UCF Knights track and field

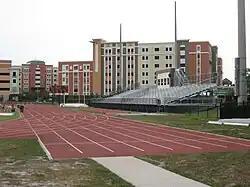
UCF Soccer and Track Stadium

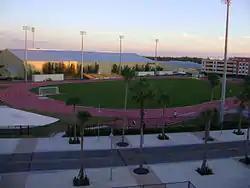
UCF Soccer and Track Stadium

The UCF Knights track and field program represents the University of Central Florida in the sport of women's track and field. The Knights compete in Division I of the National Collegiate Athletic Association (NCAA) and the Big 12 Conference.